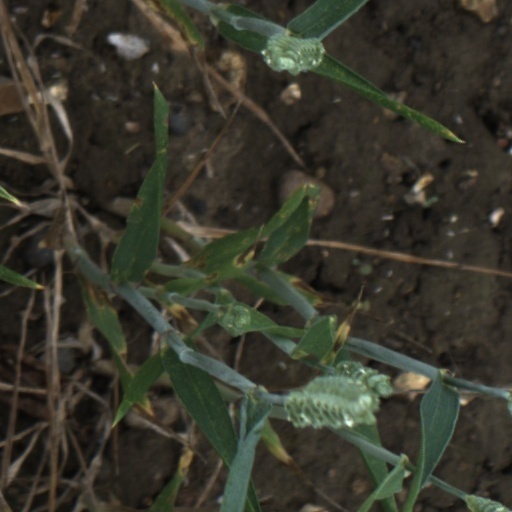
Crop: wheat